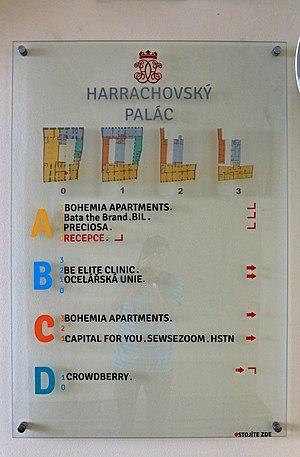
Le palais Harrach, également connu sous le nom de maison Goldberg ou de palais U Zelene Iouky, est un édifice baroque construit situé rue Jindřišská dans la Nouvelle Ville de Prague. Il est protégé en tant que monument culturel de la République tchèque.